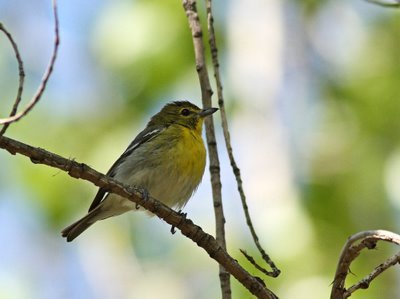
the bird has a very small head, a pointed bill, and a yellow breast.
this small and rotund bird has grey and black plumage with a bright yellow breast.
this bird has a yellow breast and yellow coloring on its throat and superciliary area.
this small bird has a small head in comparison to its body, a black bill pointed downward, and a yellow breast.
a small bird with a large breast, and a silver bill.
this small bird has a short very pointed beak and features a yellow and brown mottled head, a yellow breast and gray and brown feathers covering the wings and the rest of the body.
this bird has wings that are brown and has a yellow belly
this bird has a small chunky yellow belly, a small tail, and a very small head.
this bird has a round belly and a white ring around its eye.
this bird has grey wings with some white wingbars and a yellow breast.
Species: Yellow Throated Vireo